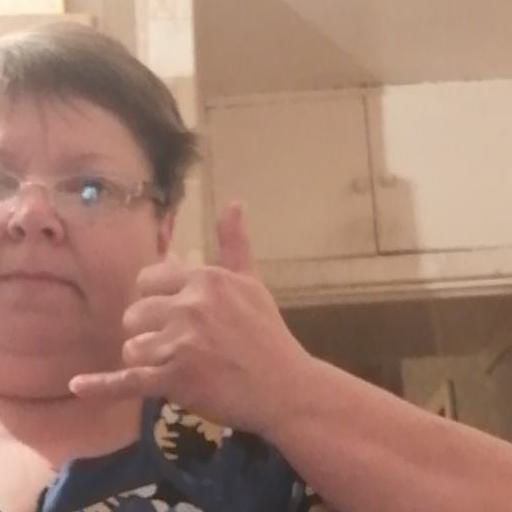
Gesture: call